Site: brandenburg
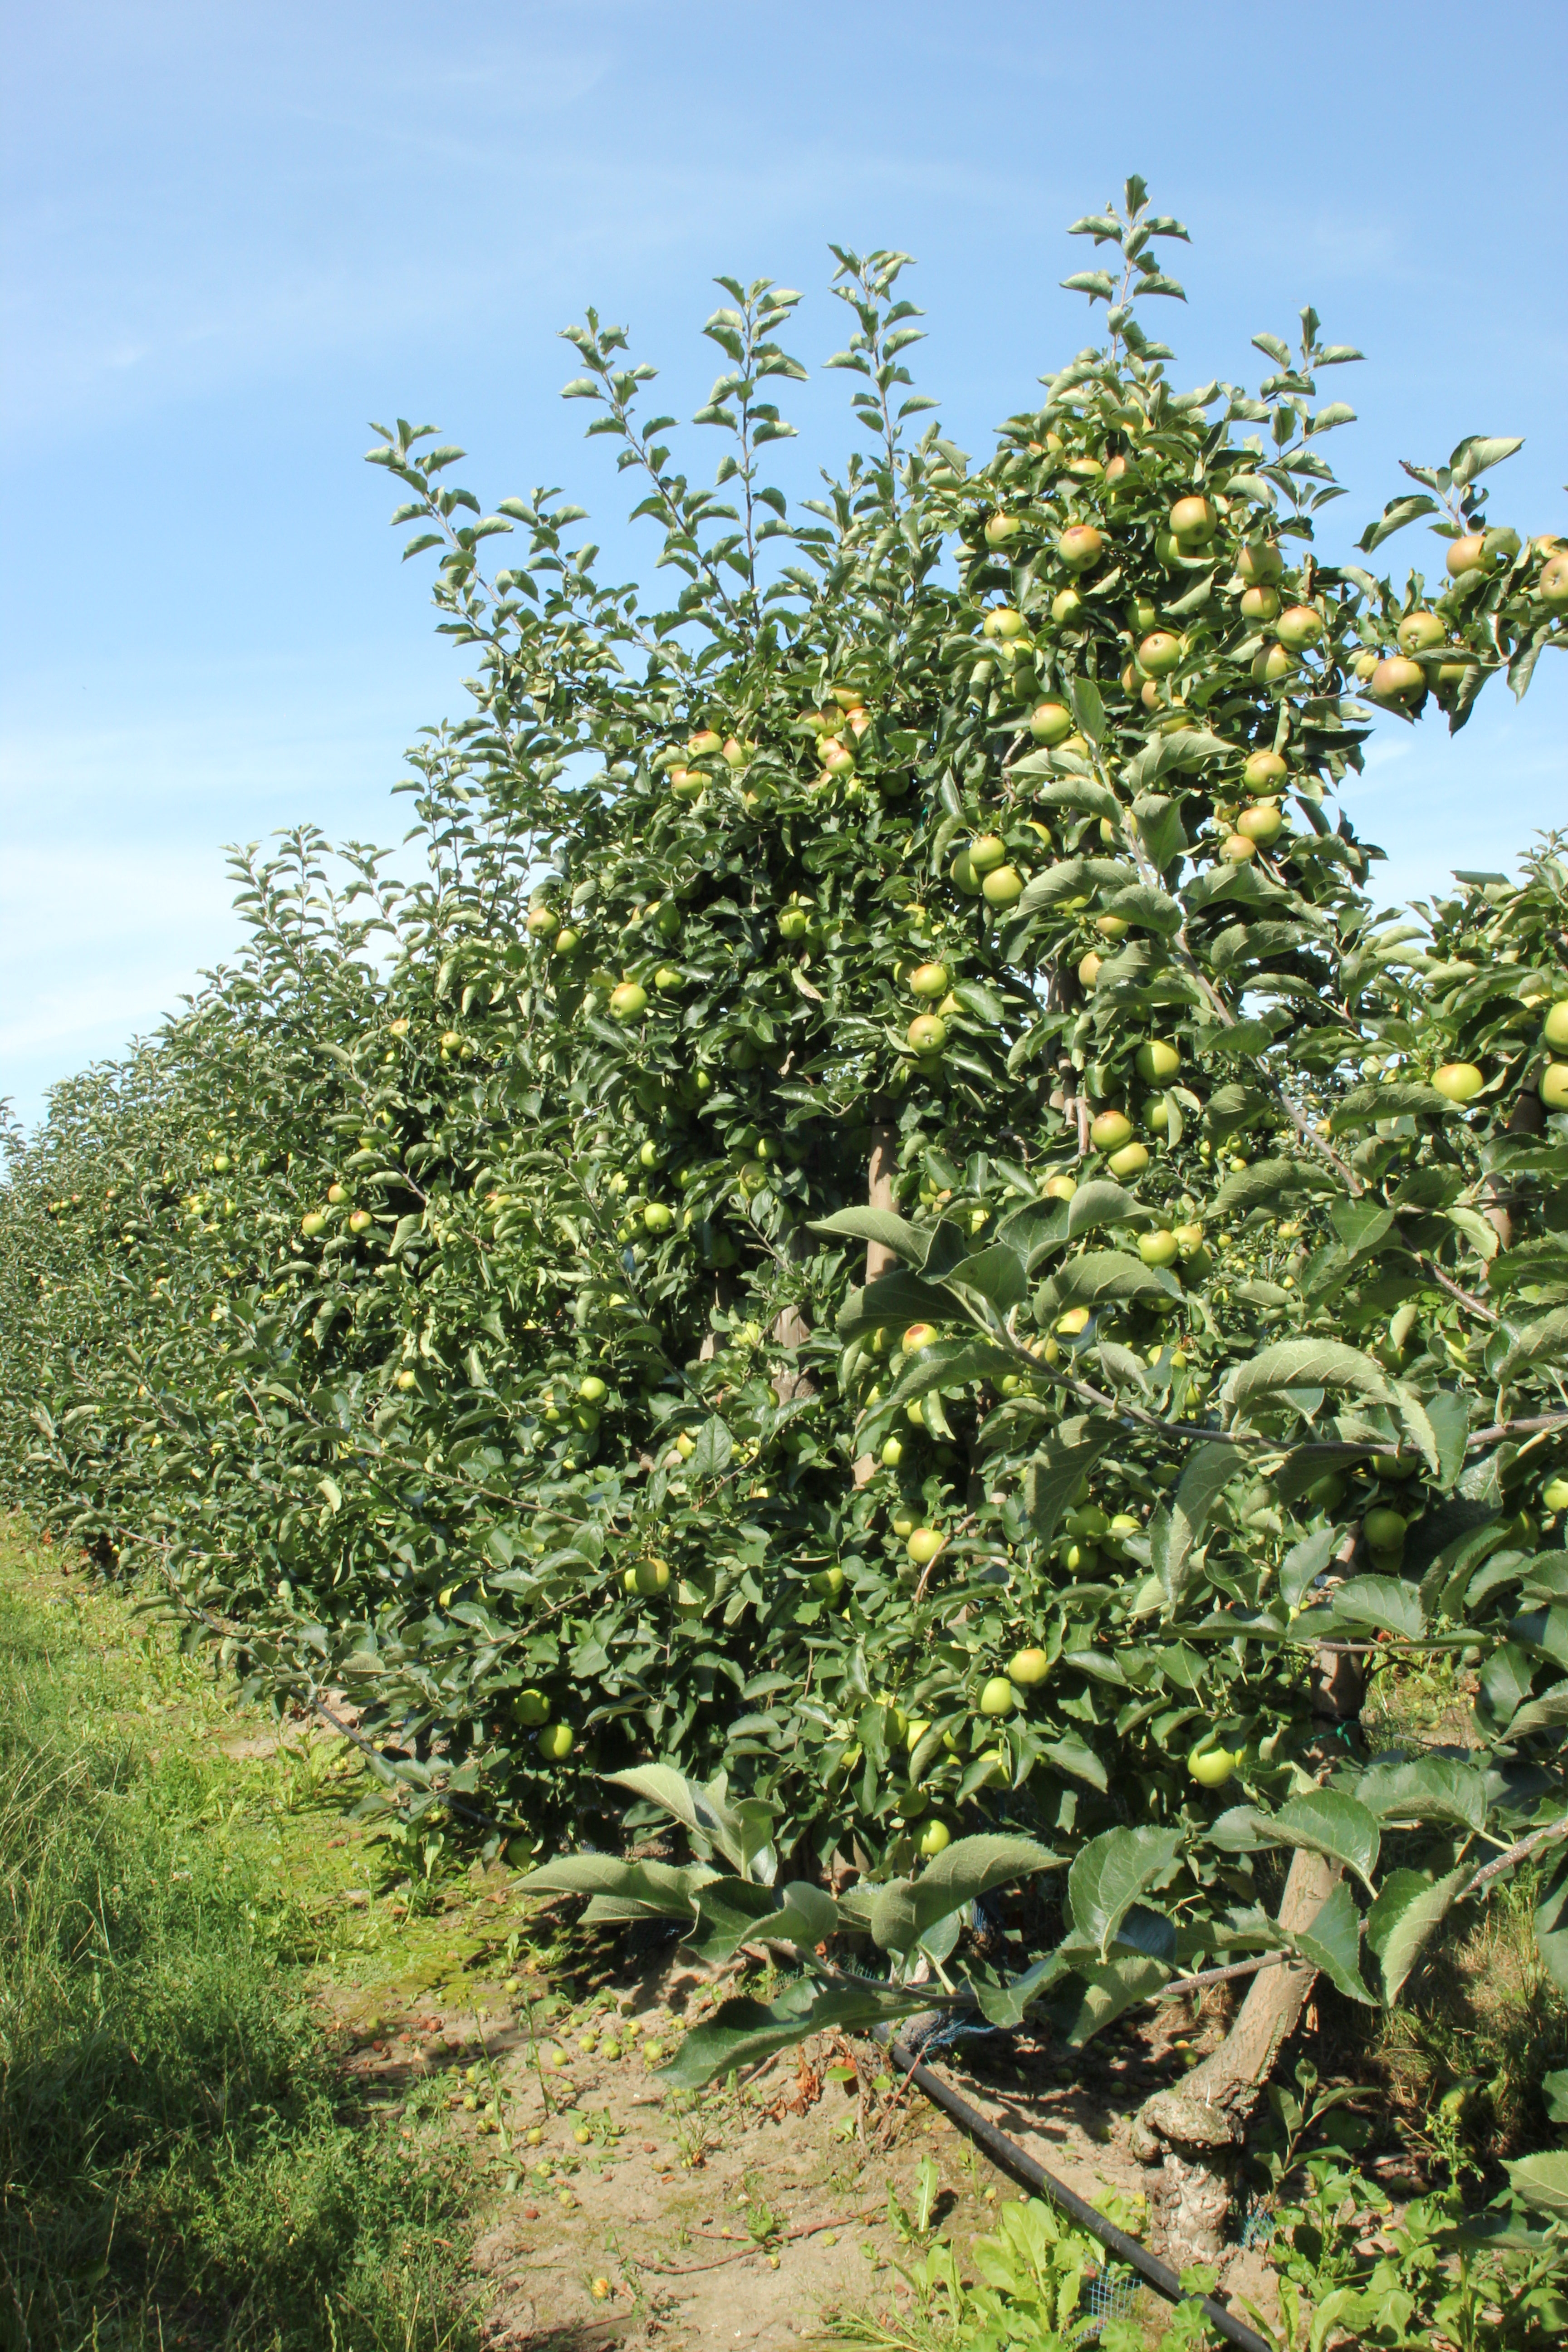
Growth stage (BBCH 77): Development of fruit